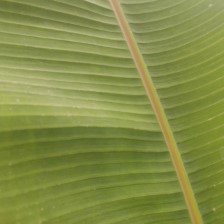
Label: healthy